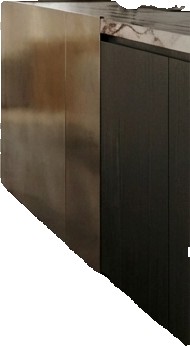
Surface category: worktop